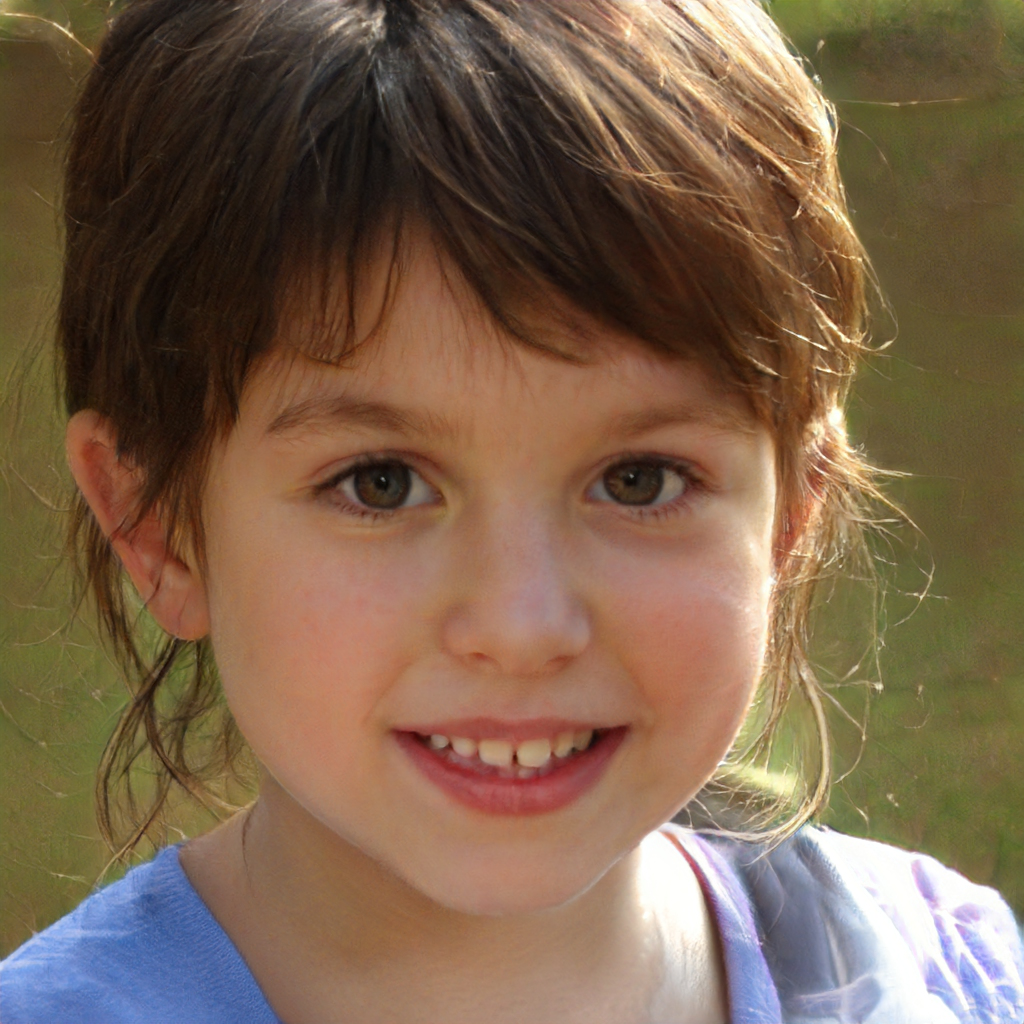
Gender: Female